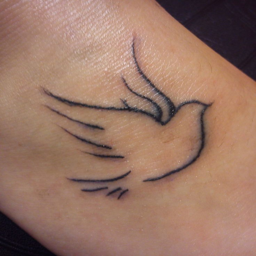
dove tattoo designs as a well - known symbol of love - page of 30